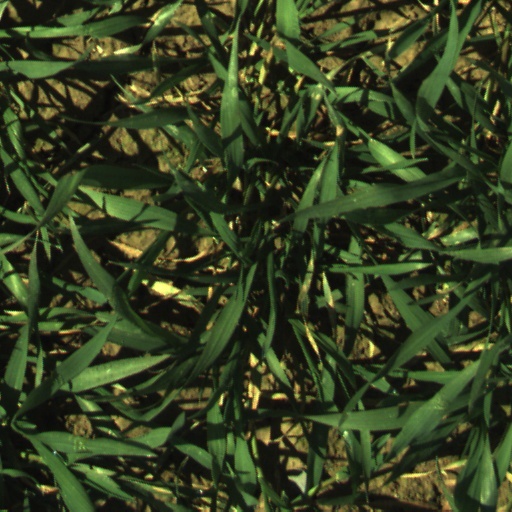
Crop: wheat